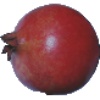
Label: Pomegranate 1